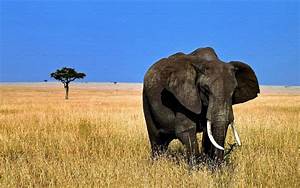
Label: elefante